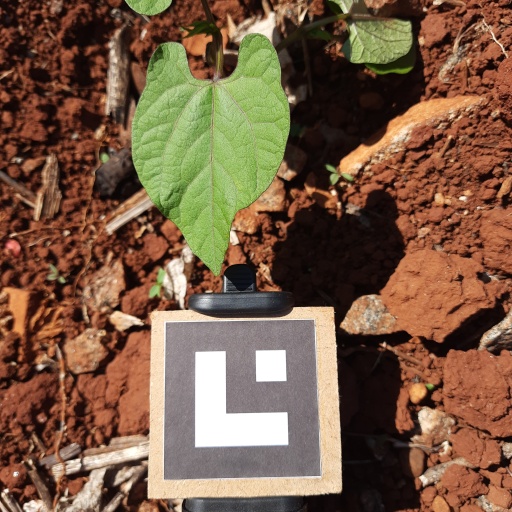
Observations: wavy surface, no eating holes, under sunlight